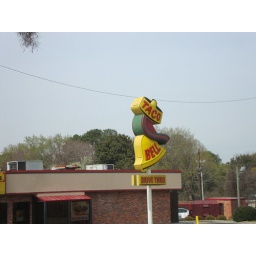
This Taco Bell sign is still standing next to the Taco Bell on Skidaway Road, even after the Taco Bell was remodeled in 2008.